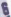
Number: 6